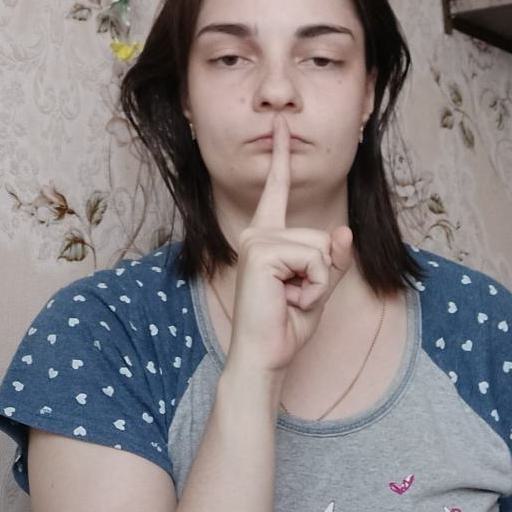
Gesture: mute